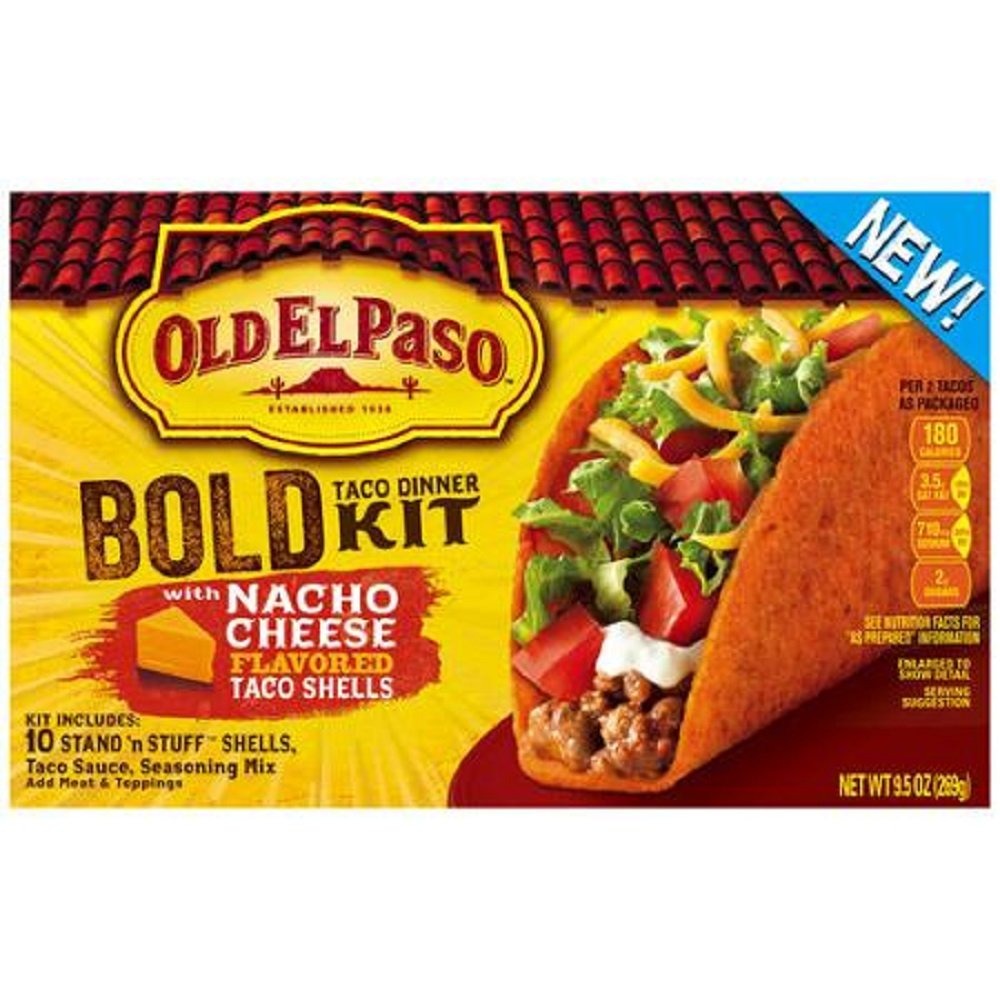
Item Name: Old El Paso, Bold Taco Dinner Kit with Nacho Cheese Tacos, 9.5oz Box (Pack of 3)
Bullet Point 1: Old El Paso
Bullet Point 2: Bold with Nacho Cheese Tacos
Bullet Point 3: Taco Dinner Kit with Sauce & Seasoning
Bullet Point 4: 9.5oz Box
Bullet Point 5: Pack of 3
Product Description: Old El Paso, Bold Taco Dinner Kit with Nacho Cheese Tacos, 9.5oz Box (Pack of 3)
Value: 3.0
Unit: Count

Price: 3.48